The Fantastic Four: First Steps

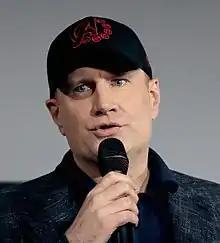
Picture of producer Kevin Feige in 2019

Marvel Studios president Kevin Feige confirmed in July 2019 that the company was developing a new Fantastic Four film for their shared universe, the Marvel Cinematic Universe (MCU). Feige said he was excited about the characters and about "bringing Marvel's first family up to the sort of platform and level they deserve". In December 2020, Feige announced that Jon Watts would direct the film after doing so for the first three MCU "Spider-Man" films (2017–2021). Marvel Studios began meeting with writers by February 2021. That June, Disney CEO Bob Chapek said Feige and Marvel Studios were planning to "mine" the "Fantastic Four" franchise. Watts stepped down as director in April 2022, choosing to take a break from the superhero genre after being "out of gas" from dealing with the COVID-19 protocols on "" (2021) and its post-production process; he chose to direct the film "Wolfs" (2024) instead. Grant Curtis and Nick Pepin were producing the new "Fantastic Four" film after working on the Marvel Studios miniseries "Moon Knight" (2022).